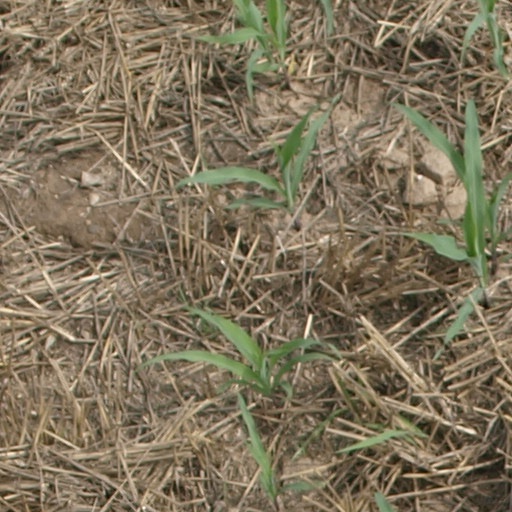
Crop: maize; corn